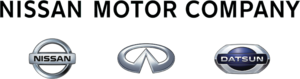
Nissan Motor
Nissan Motor Company., Ltd. er en japansk bilfabrikant og bilmærke, stiftet i 1914. Koncernen har hovedsæde i Yokohama i nærheden af Tokyo. Nissan Motor er en del af Nissan Group, men er siden franske Renault i 1999 købte 38,8 % af aktierne i Nissan Motor blevet mere og mere uafhængige. Til gengæld købte Nissan Motor aktier i Renault, og i 2008 ejede Nissan Motor 15 % af aktierne i Renault, mens Renault ejede 43,4 % af aktierne i Nissan Motor. Nissan Motor var i 2018 verdens sjettestørste bilproducent.